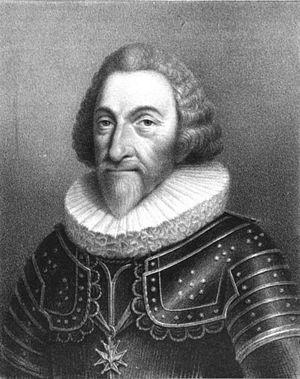
François de Bonne de Lesdiguières
La bataille de Jarrie, qui s'est déroulée le 19 août 1587 durant la huitième guerre de Religion, a ensanglanté le plateau d'Herbeys, Brié-et-Angonnes et Haute-Jarrie, à une dizaine de kilomètres de Grenoble.